Dartington College of Arts

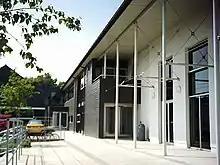
Lower Close buildings

Dartington College of Arts was a specialist arts college located at Dartington Hall in the south-west of England, offering courses at degree and postgraduate level together with an arts research programme. It existed for a period of almost 50 years, from its foundation in 1961, to when it closed at Dartington in 2010. A version of the College was then re-established in what became Falmouth University, and the Dartington title was subsequently dropped. The College was one of only a few in Britain devoted exclusively to specialist practical and theoretical studies in courses spanning right across the arts. It had an international reputation as a centre for contemporary practice. As well as the courses offered, it became a meeting point for practitioners and teachers from around the world. Dartington was known not only as a place for training practitioners, but also for its emphasis on the role of the arts in the wider community.